Samuel Noah Kramer

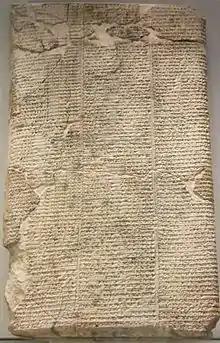
The Lament for Ur at the Louvre Museum in Paris. The Lament was one of several literary works that Kramer studied.

He enrolled at Dropsie College for Hebrew and Cognate Learning in Philadelphia, and became passionately interested in Egyptology. He then transferred to the Oriental Studies Department of the University of Pennsylvania, working with the "brilliant young Ephraim Avigdor Speiser, who was to become one of the world's leading figures in Near Eastern Studies". Speiser was trying to decipher cuneiform tablets of the Late Bronze Age dating from about 1300 BC; it was now that Kramer began his lifelong work in understanding the cuneiform writing system.